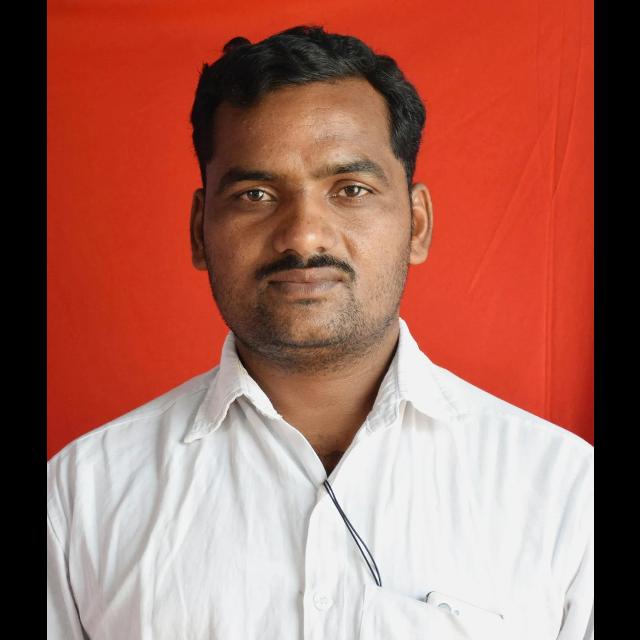
Portrait style: Real Portrait